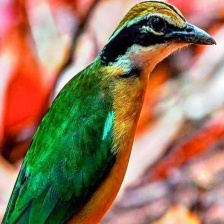
Species: INDIAN PITTA
Scientific name: PITTA BRACHYURA